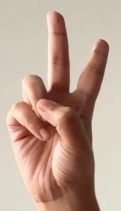
ASL sign: V